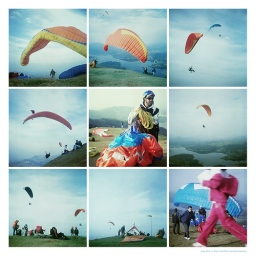
paragliding under the blue sky